Nicorhynchus

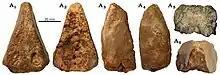
"N. fluviferox" holotype snout

In 2018, Jacobs "et al." named a new species of "Coloborhynchus", "C. fluviferox" from the Ifezouane Formation of the Kem Kem Group of Morocco based on a partial snout, and also tentatively referred another specimen from the same locality to a different, unnamed species. A 2020 review of a subfamily called Coloborhynchinae by Borja Holgado and Rodrigo Pêgas moved both "C. capito" and "C. fluviferox" to a new genus, "Nicorhynchus", and also associated the unnamed Ifezouane Formation coloborhynchine to "N. fluviferox". The name "Nicorhynchus" is derived from the Old English "nicor" (knucker, a kind of water dragon) and the Ancient Greek "rhynchos" ("snout"), in reference to its likely ecology as a fish-eating, flying reptile found in river and marine deposits.